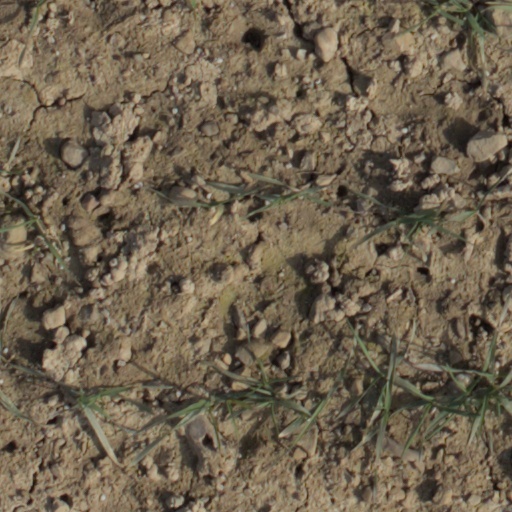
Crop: wheat